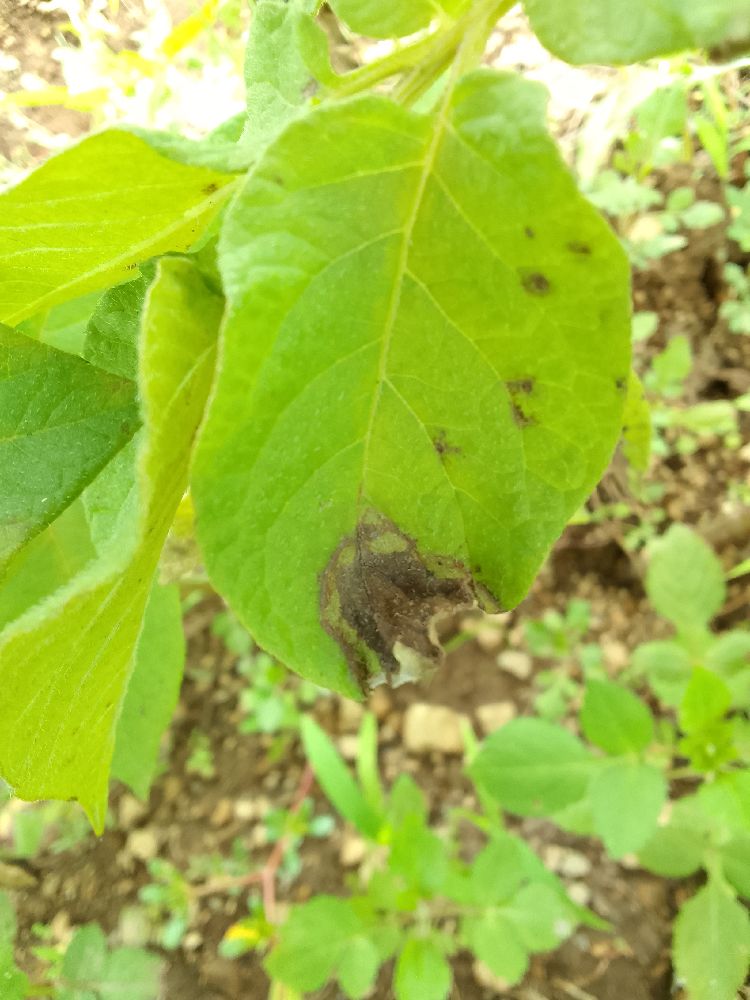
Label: Late blight